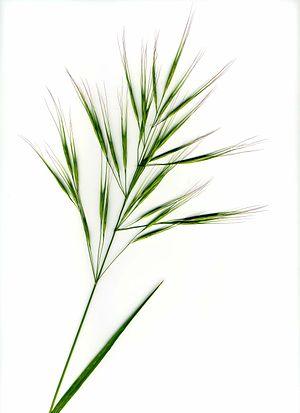
Brome stérile (scanné) Spedona
En botanique, l'épillet est l'inflorescence élémentaire caractéristique des plantes de la famille des Poaceae et de la famille voisine des Cyperaceae. Les fleurs sont également groupées en épillets dans les familles voisines des Restionaceae, Anarthriaceae, Ecdeiocoleaceae et Centrolepidaceae.